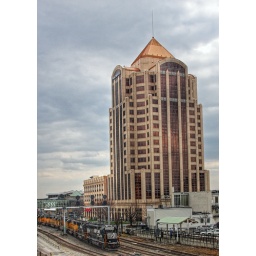
A Norfolk Southern train passes by the Wachovia/Wells Fargo building in downtown Roanoke,Va. Single exposure HDR with hdrmax.